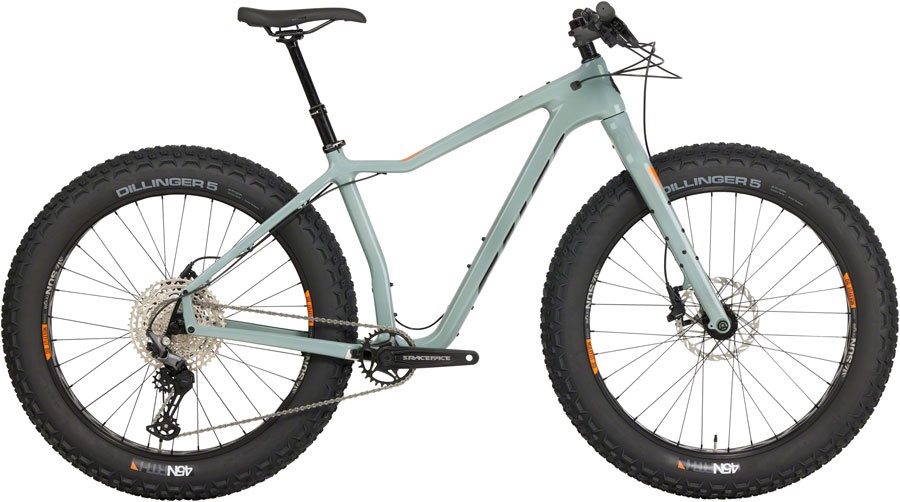
Salsa Heyday! C Deore 12 Fat Tire Bike - 26" Carbon Gray Small
.top{margin-bottom:30px;}.top li{margin-left:5%;margin-right:5%;margin-top:10px;line-height:120%;list-style-position:outside;} Salsa Heyday! C Deore 12 Fat Tire Bike - 26" Carbon Gray Small. The Heyday! is Salsa’s most versatile fat bike designed and engineered to excel in a wide variety of conditions. The frame utilizes 197 mm rear spacing to accommodate up to 5" tires and the 100 mm threaded bottom bracket allows a wide range of crank (Q-factor) choices. Alternator 1.0 dropouts allow for short chainstays and easily support single speed or geared drivetrain options. The Heyday! can do it all. Designed with a low and rearward center of gravity for increased stability when navigating challenging terrain Kingpin carbon fork features four sets of Three-Pack mounts and 15 x 150mm thru-axle Full carbon frame includes two bottle mounts inside frame triangle and one down tube mount for bottles or accessories Top tube mounts for Salsa EXP Series Toptube Bag or K-Edge Top Tube Mounts Full-length internal cable housing routing internal dropper post routing and 1x or 2x drivetrain compatible Compatible with Salsa Alternator 190 Rear Rack using Salsa Rack-Lock or Post-Lock table{border-collapse:collapse;width:100%;}td{text-align: left;padding: 8px;font-weight:350;}tr:nth-child(even){background-color:#f2f2f2}th{background-color:#eb212e;color:white;text-align:left;padding:8px;}.desc ul{font-size:24px;font-weight:600;margin-left:-25px;padding-top:35px;border-top:3px solid #f0f0f0;}.desc li{list-style:none;border-bottom:4px solid #eb212e;width:142px;} TECH SPECS Color Gray Mfg Size Small Rear Axle 12mm Thru x 197mm Platform Heyday! TT (Effective) 594 Brake Type Disc Wheel Size 26" Fat Fork Type Rigid Fork Material Carbon Frame Material Carbon Frame Type Rigid Defined Color Gray Front Axle 15mm Thru x 150mm
Brand: Salsa
Category: Sporting Goods > Outdoor Recreation > Cycling > Bicycles > Fatbikes